Christopher Waller

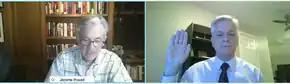
Waller (right) sworn in virtually as a member of the Federal Reserve Board of Governors by Chair Jerome Powell in December 2020. Waller was sworn in virtually due to precautions for the COVID-19 pandemic.

Waller worked at Indiana University's Department of Economics from 1985 to 1998, where he was an associate professor, assistant professor and director of graduate studies. He was a visiting scholar at the Federal Reserve Bank of St. Louis and Washington University in St. Louis from 1994 to 1995. He taught economics at the University of Kentucky from 1998 to 2003 and was also a research fellow at the Center for European Integration Studies at the University of Bonn, in Germany. He was Gilbert F. Schaefer Chair of Economics at the University of Notre Dame from 2003 to 2011, on leave from 2009.